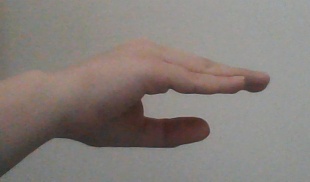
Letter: jeem